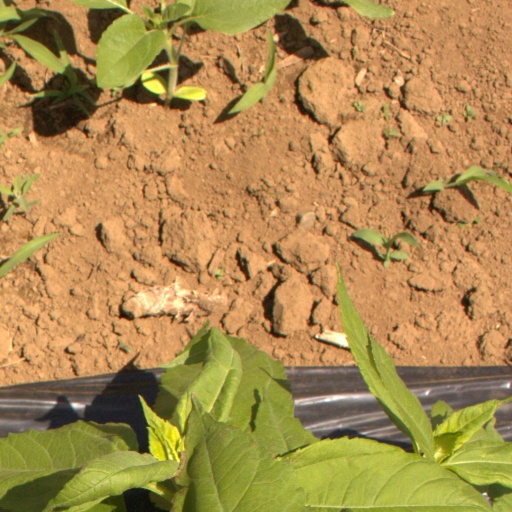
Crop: Jerusalem artichoke